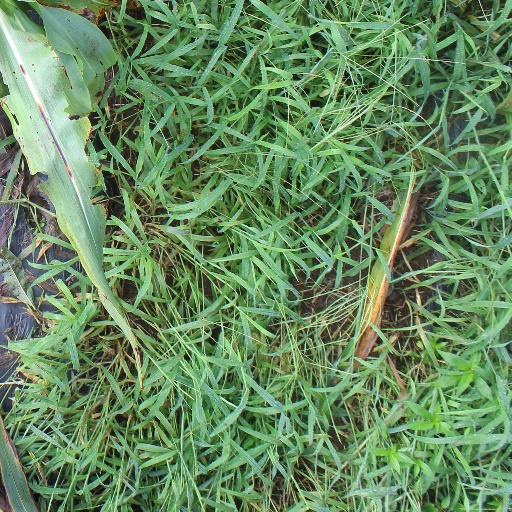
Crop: sorghum